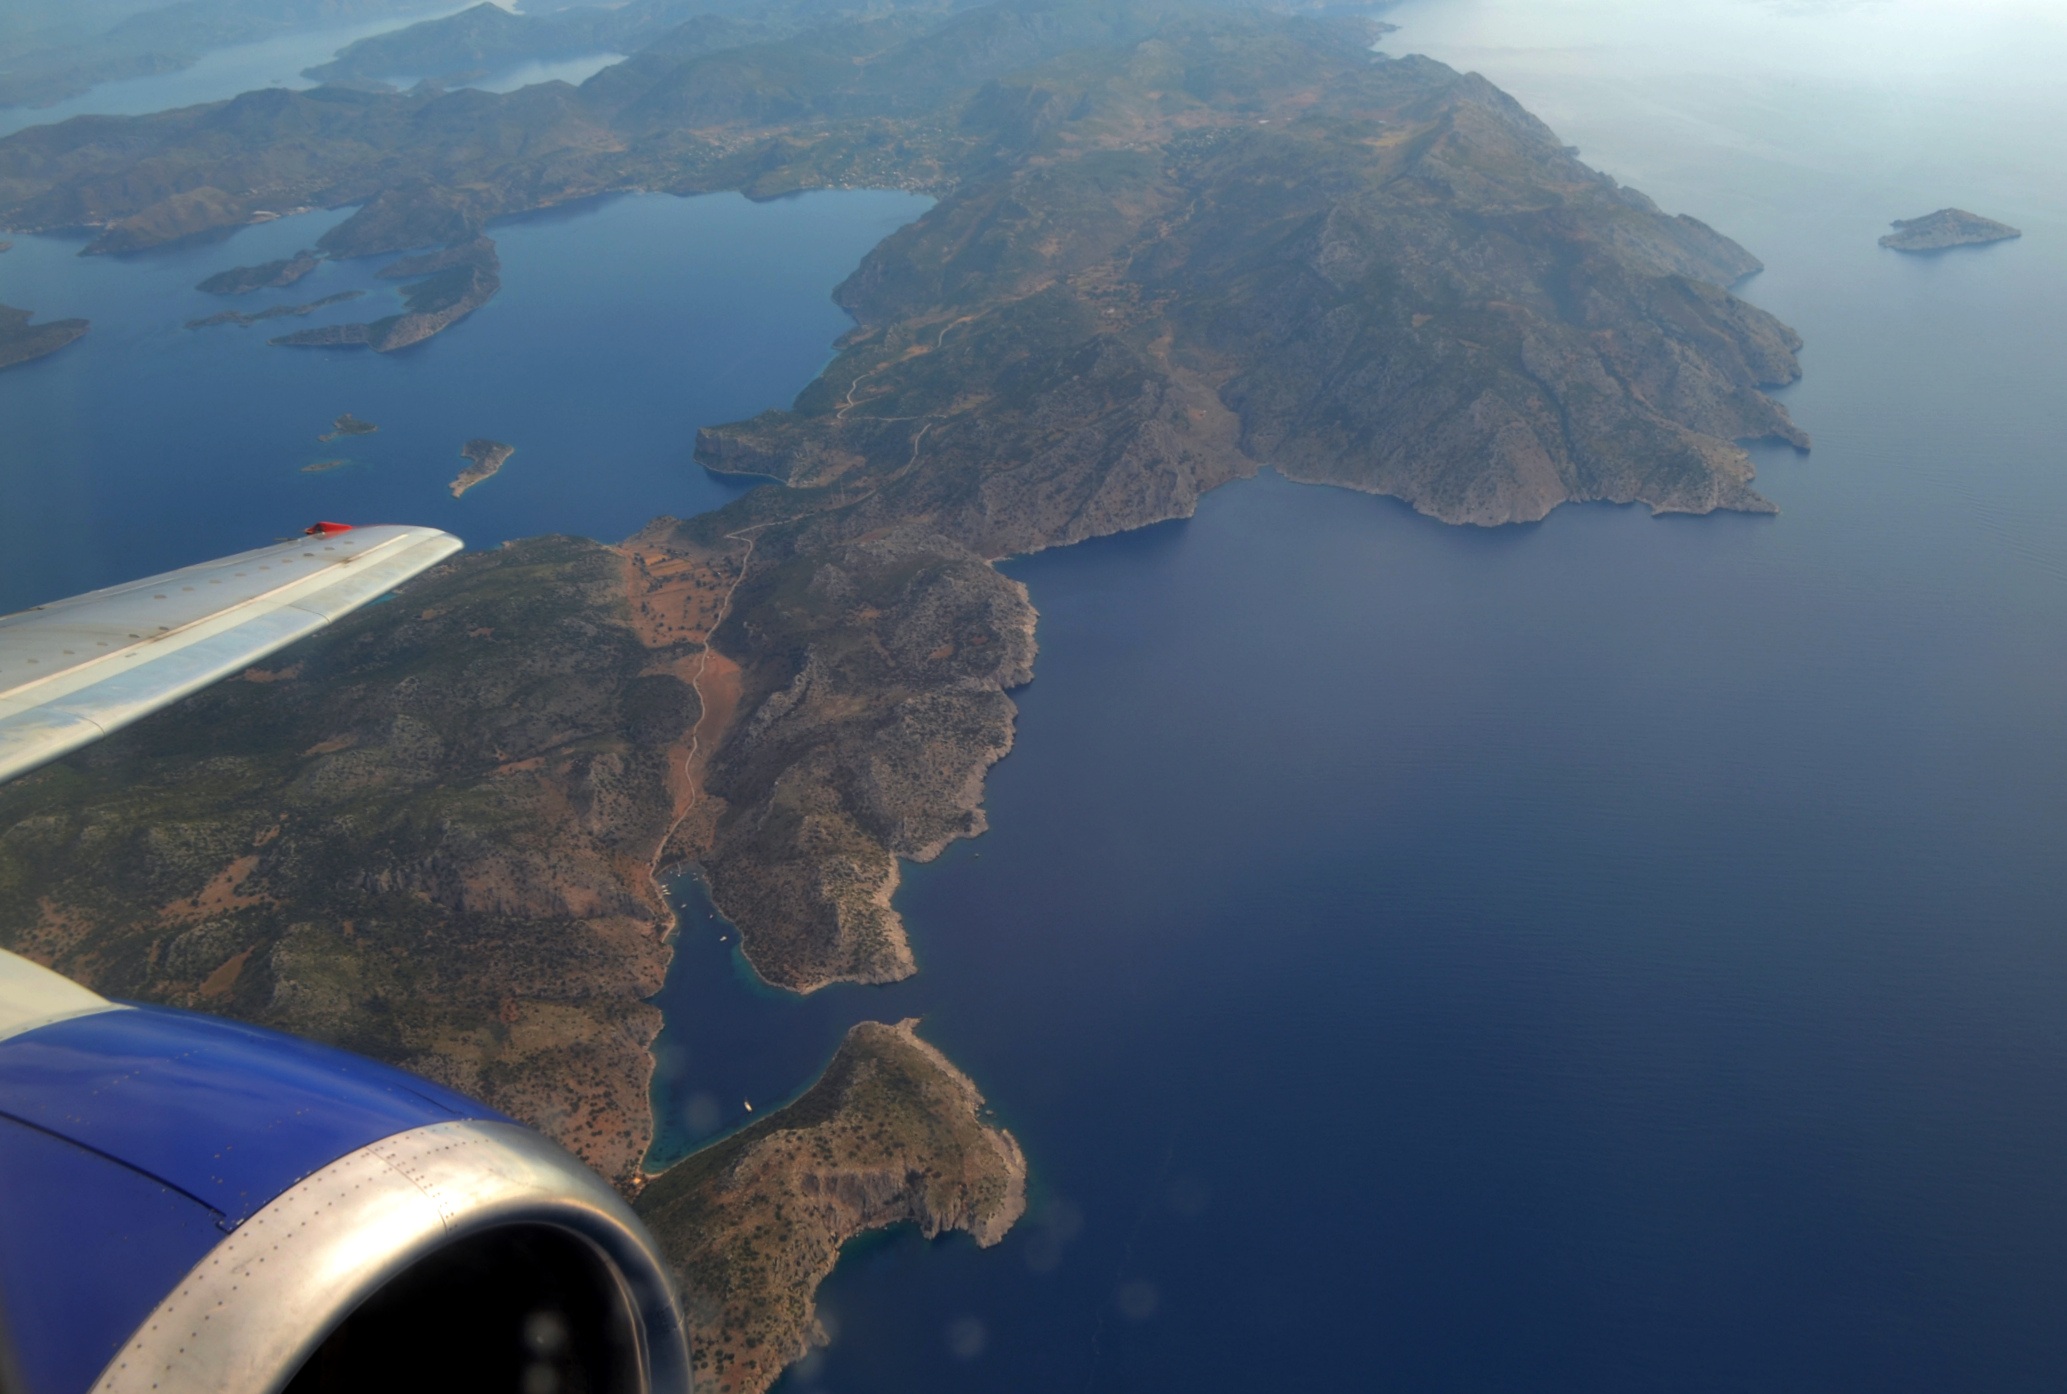
sea, coast, water, nature, sky, lake, summer, vacation, plane, clear, reflection, flight, island, blue, fjord, extreme sport, blue sky, top view, earth, greece, beautiful, day, cape, air sports, the mediterranean sea, aerial photography, atmosphere of earth